Our Saviour Roman Catholic Church (Manhattan)

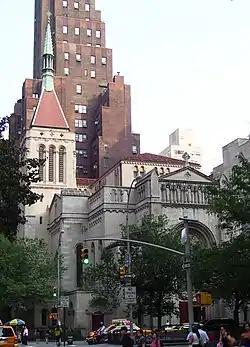

Church of Our Saviour is a Roman Catholic parish church in the Roman Catholic Archdiocese of New York, located at 59 Park Avenue and 38th Street in Manhattan, New York City. The parish was established in 1955. In 2015, the parish was renamed Our Saviour and St. Stephen/Our Lady of the Scapular after it merged with the parish of St. Stephen/Our Lady of the Scapular. The parish includes a mission church, the Chapel of the Sacred Hearts of Jesus and Mary at 325 East 33rd Street, which had previously merged with St. Stephen/Our Lady of the Scapular.